Christian pilgrimage

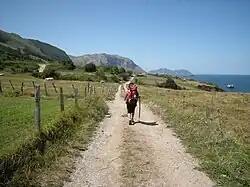
Pilgrims of Way of Saint James in Cantabria

In the 7th century, the Holy Land fell to the Muslim conquests, and as pilgrimage to the Holy Land now became more difficult for European Christians, major pilgrimage sites developed in Western Europe, notably Santiago de Compostela in the 9th century, though travelers such as Bernard the Pilgrim continued to make the journey to the Holy Land.